Mike Maignan

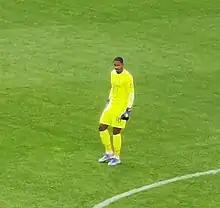
Maignan playing for AC Milan in 2022

On 27 May 2021, Maignan agreed to sign for Serie A club AC Milan on a five-year contract, effective from 1 July. He arrived for a reported fee of €15 million, as a replacement for PSG-bound Gianluigi Donnarumma. He made his debut on 23 August, a 1–0 win at Sampdoria. On 19 September, in a league match against Juventus, Maignan was the victim of verbal racial abuse by a Juventus supporter; he responded by calling himself "black and proud". The supporter was later identified and reported to police, and expelled from the Juventus Club Castagnaro fan club.